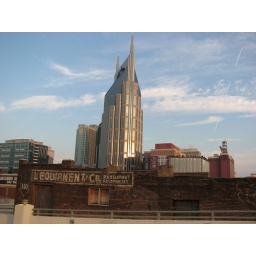
Nashville skyline rising over a building with a ghost sign on the side.